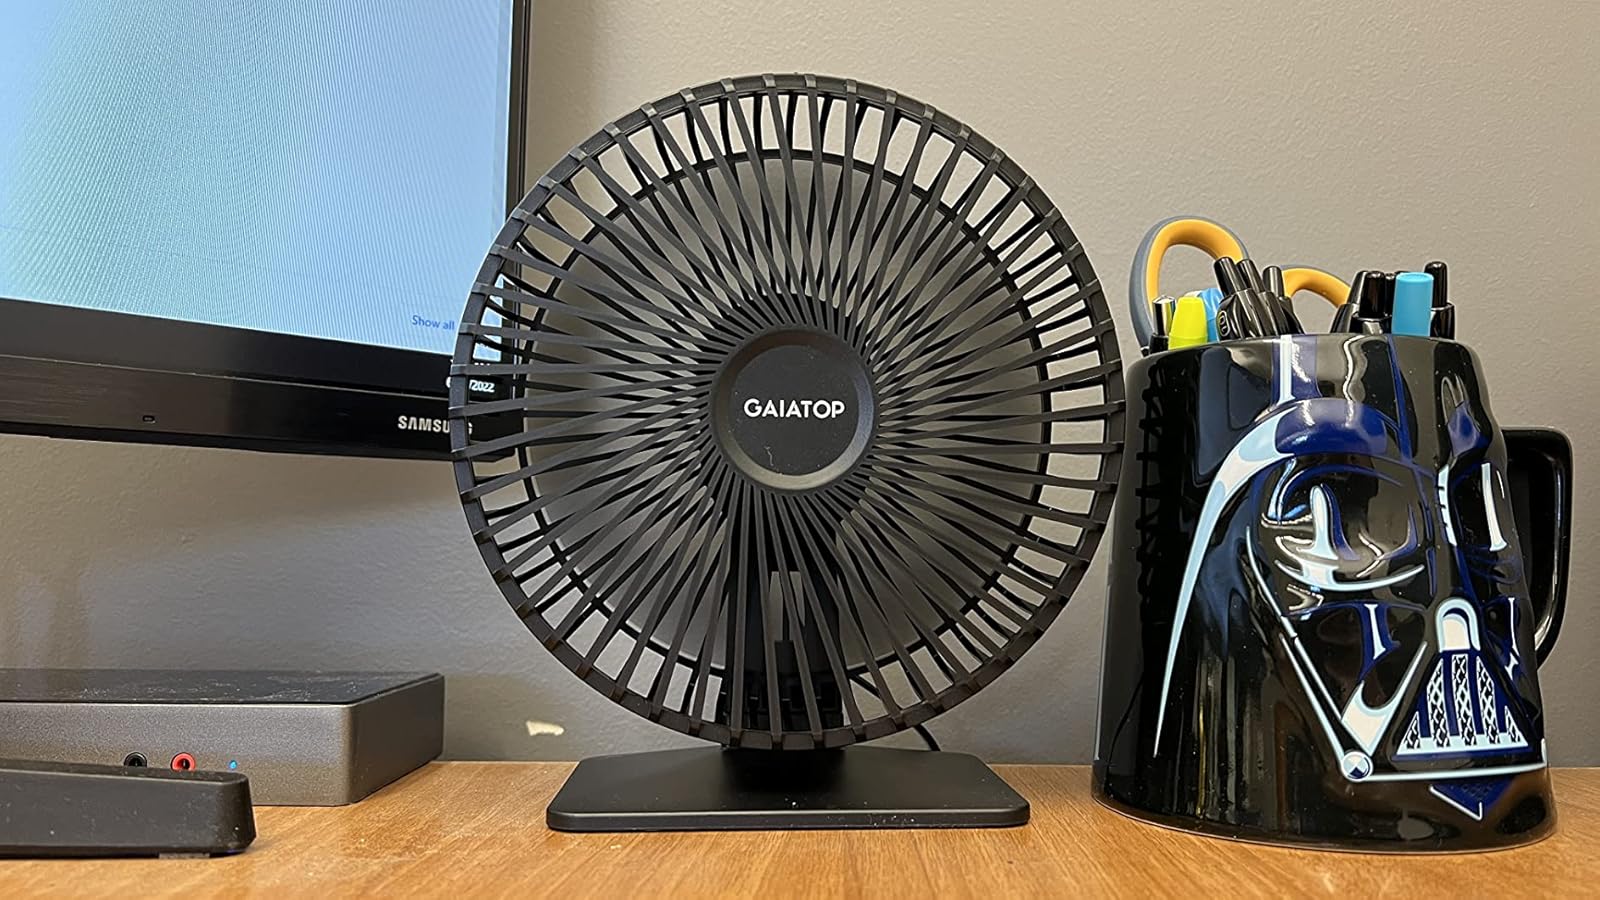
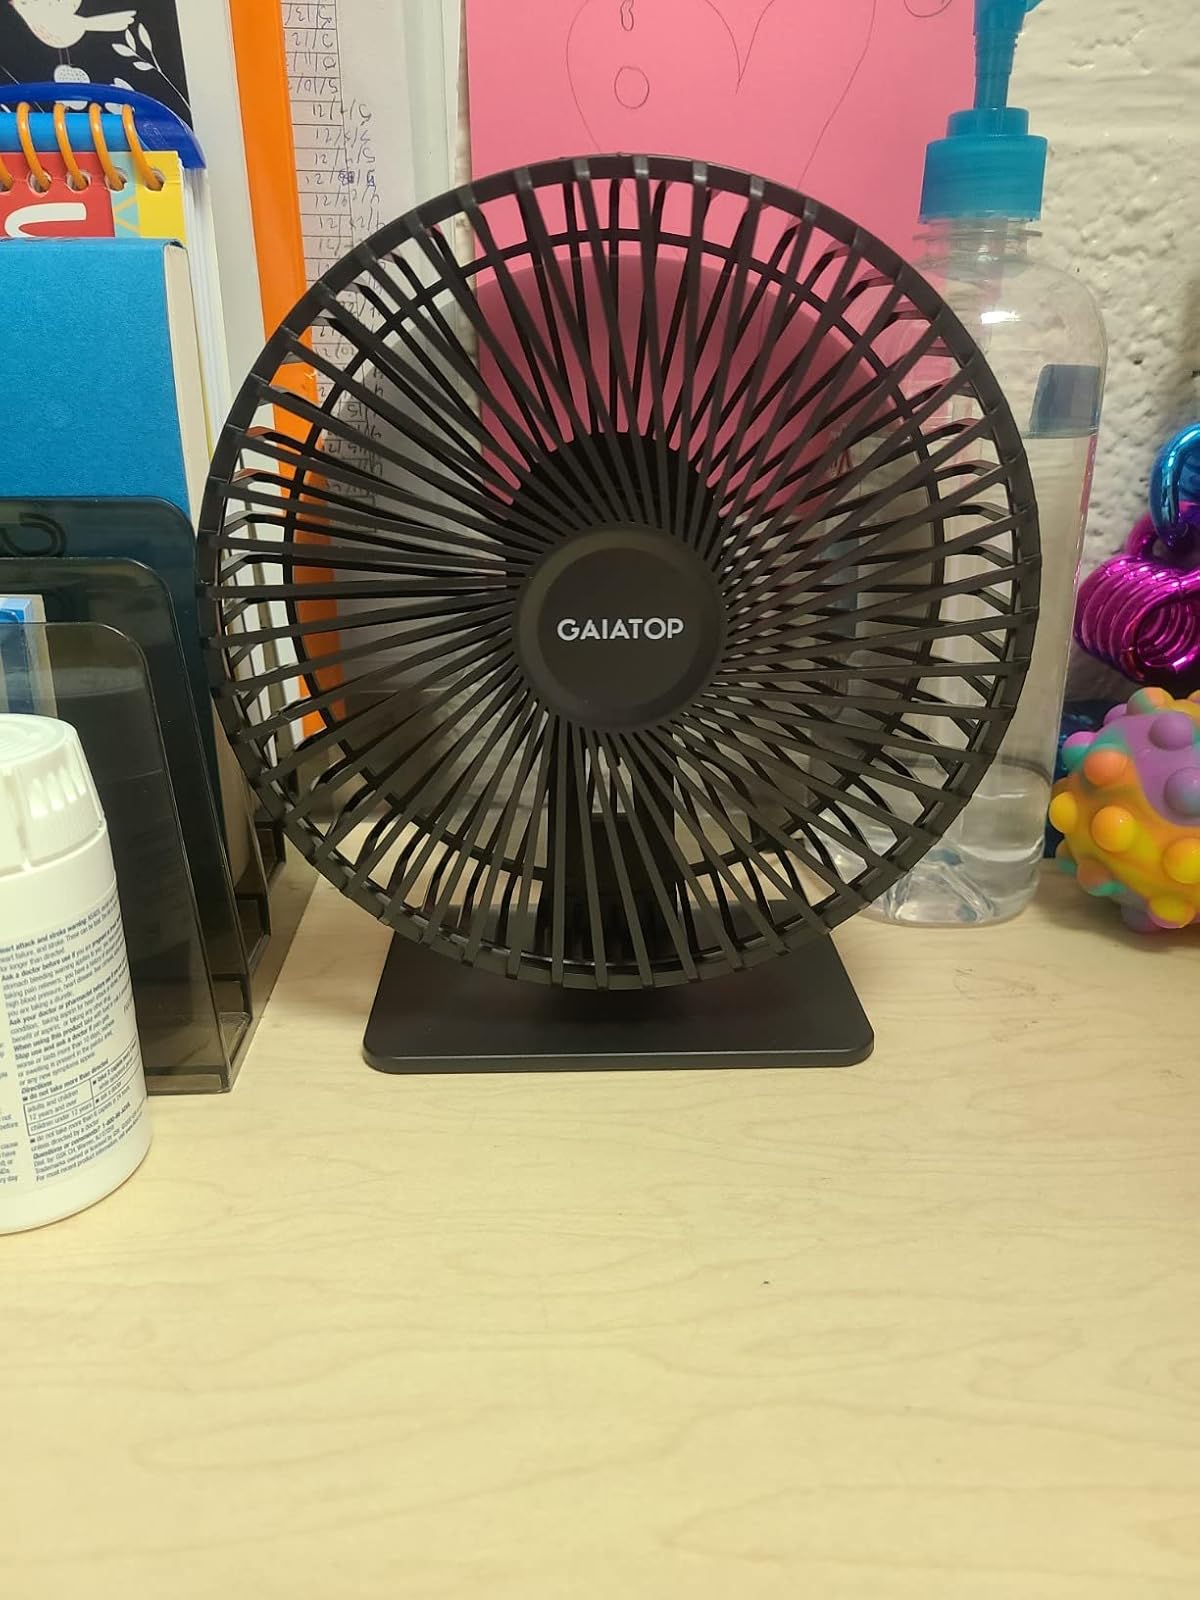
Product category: fan
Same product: yes